Economy of China

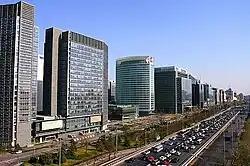
Beijing Financial Street

China's SOEs perform important functions that benefit the state. Academic Wendy Leutert writes, "They contribute to central and local governments revenues through dividends and taxes, support urban employment, keep key input prices low, channel capital towards targeted industries and technologies, support sub-national redistribution to poorer interior and western provinces, and aid the state's response to natural disasters, financial crises and social instability."